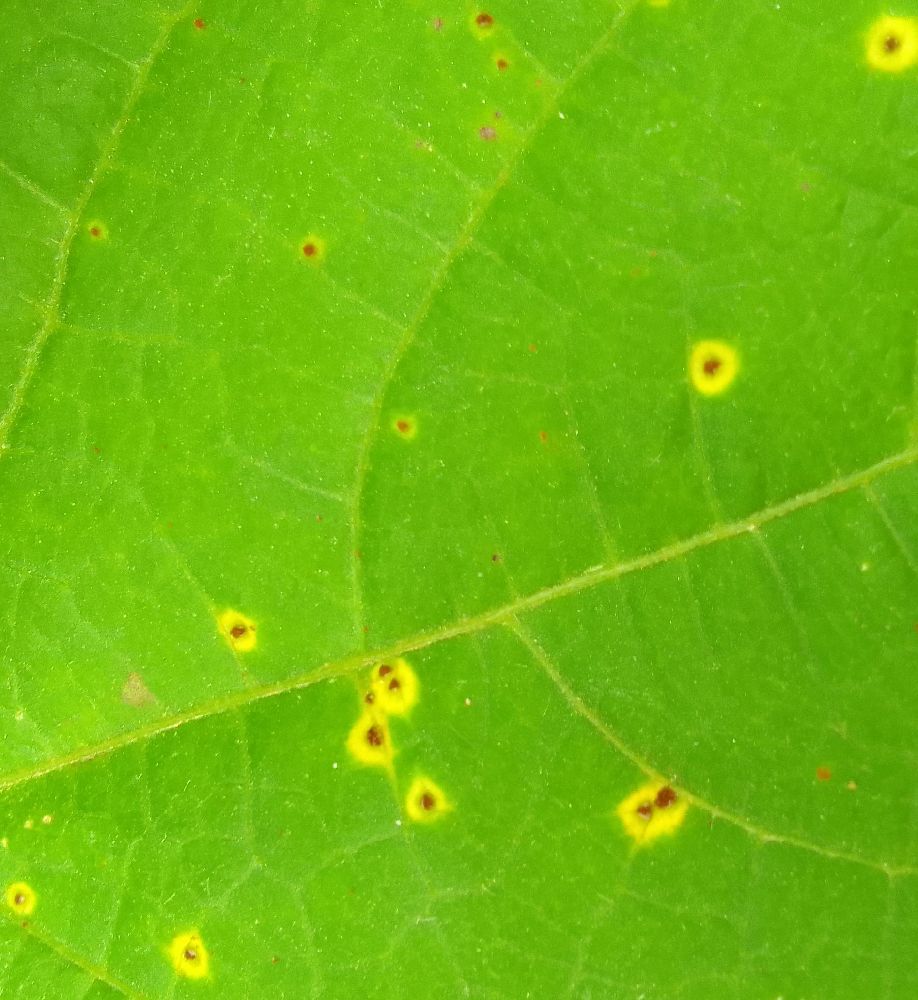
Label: rust